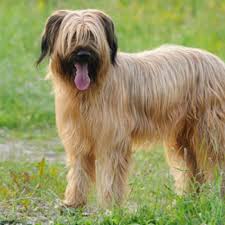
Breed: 230-n000041-briard